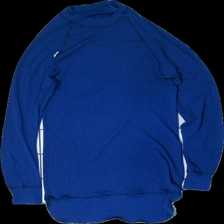
View: front
Type: Top
Category: Ladies
Brand: Missing
Colors: Blue
Material: 100% polyester
Cut: Regular
Season: Winter
Price range: <50
Recommended usage: Export